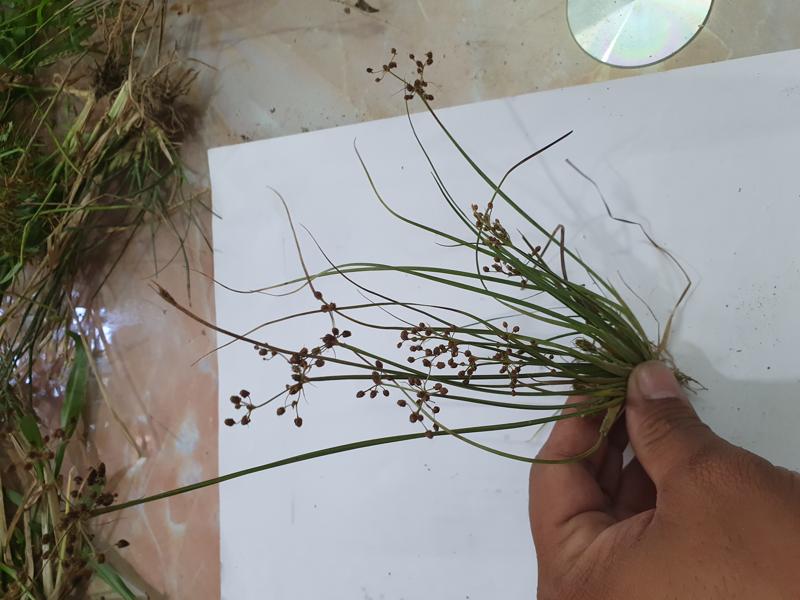
Weed species: Fimbristylis littoralis